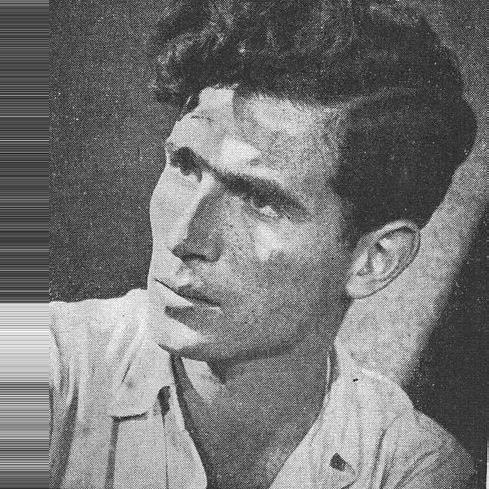
Age: 23